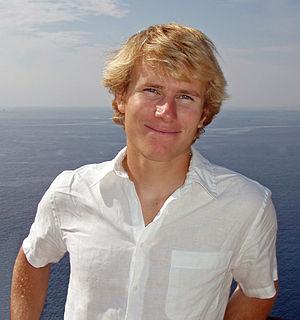
Le Vendée Globe 2012-2013 est la septième édition du Vendée Globe. Le départ est donné le 10 novembre 2012 des Sables-d'Olonne.